Jamie Maddison

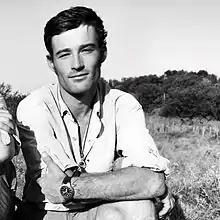

James Benjamin Maddison (born 9 July 1988), formerly known as Jamie Bunchuk, is an English explorer, equestrian Long Rider (assoc.) and an editor of "Sidetracked" magazine. He is best known for his exploration of the Central Asia region. Maddison's first expedition was to the Djangart Valley of the Tian Shan mountains in eastern Kyrgyzstan. Since then, he has mounted numerous expeditions including: spending one month living and working with Kirghiz hunters in southeast Tajikistan, small archaeological discoveries from the X-XI C. Sak city of Bazar Dara, a 100 mile, multi-day, camel supported run across the Red Sands Desert in Uzbekistan, chronicling the lives of Kazakh eagle hunters in western Mongolia and winter packrafting down the Khovd River, Mongolia (temperatures down to -20 °C) in retrofitted and homemade packrafts.